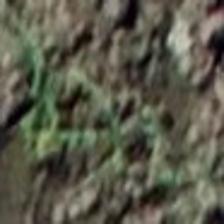
Label: clustered